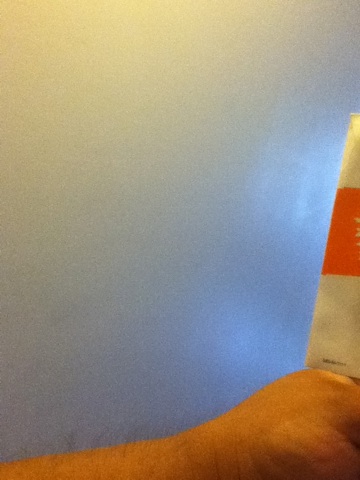Question: Who is the mail for?
Answer: unanswerable